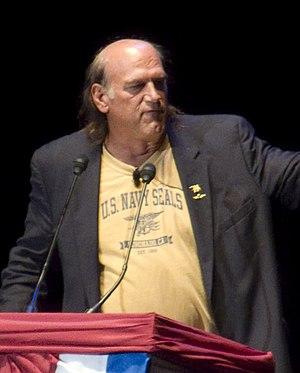
L'élection présidentielle américaine de 2016, cinquante-huitième élection présidentielle américaine depuis 1788, a lieu le 8 novembre 2016 et conduit à la désignation du républicain Donald Trump comme quarante-cinquième président des États-Unis.